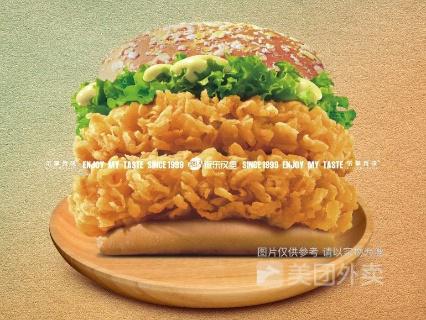
Label: chicken_burger